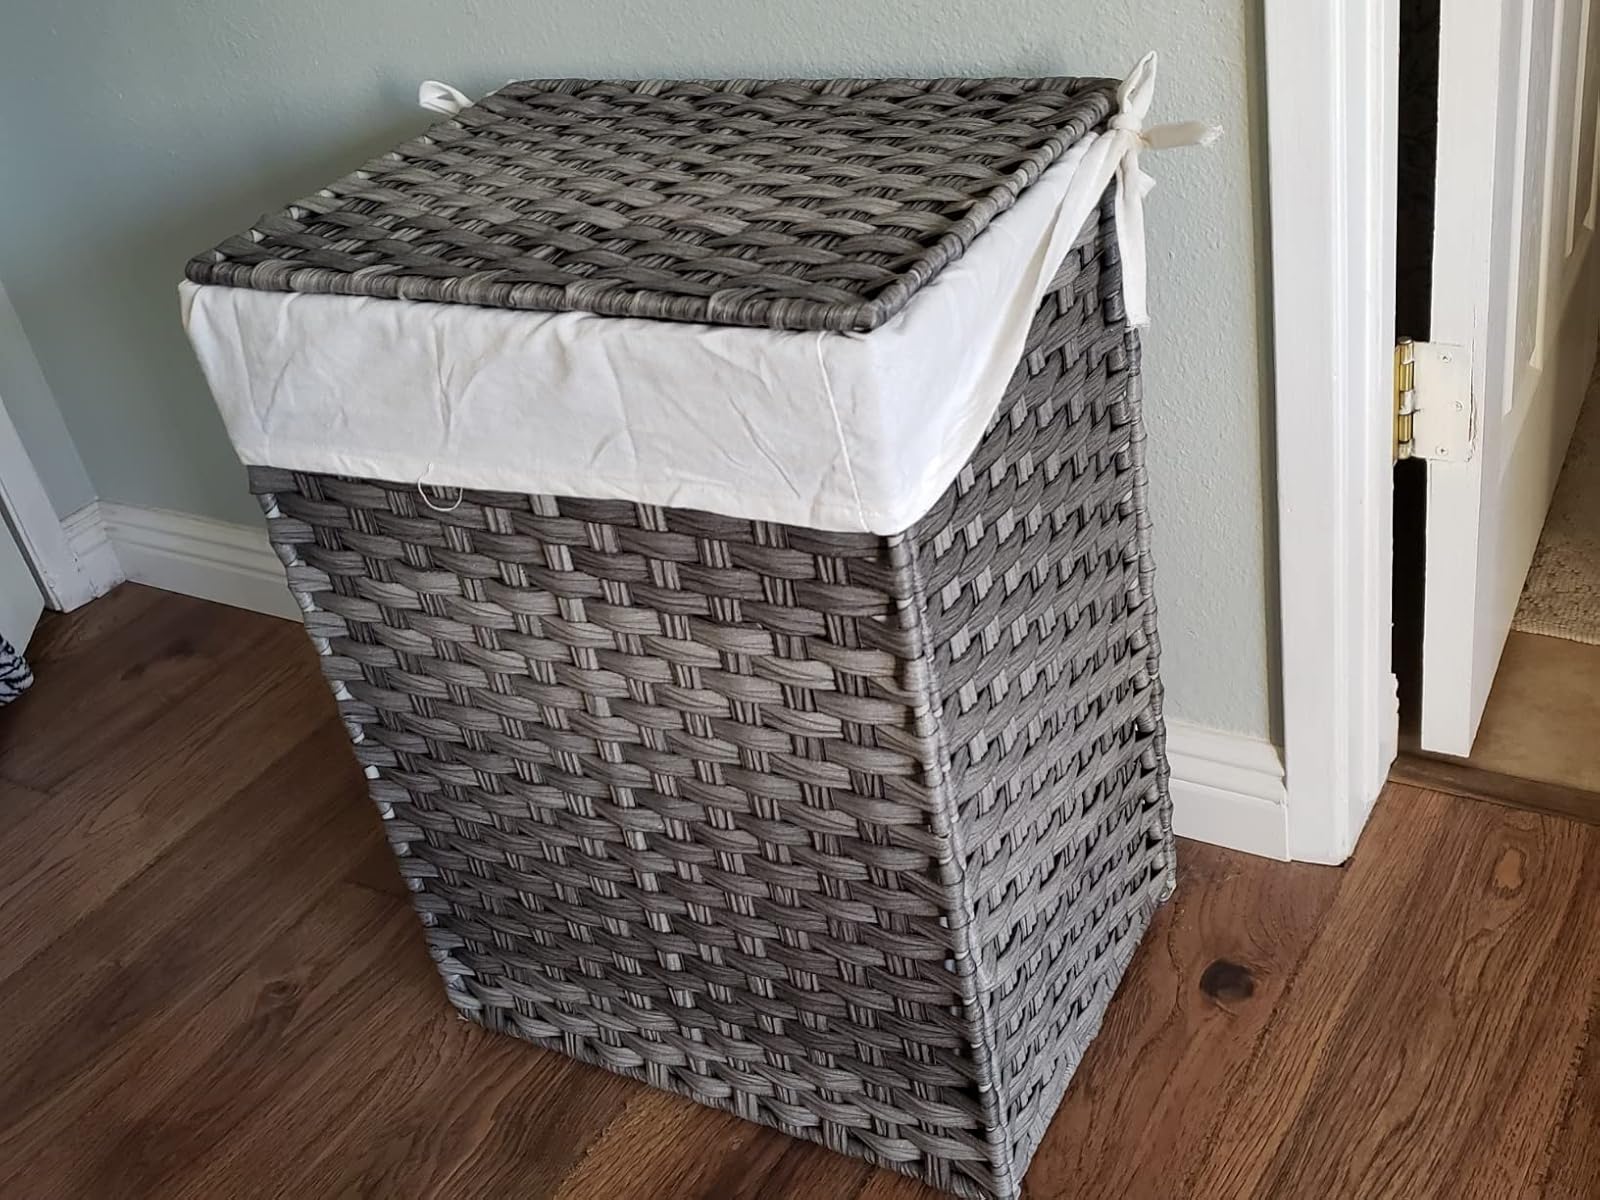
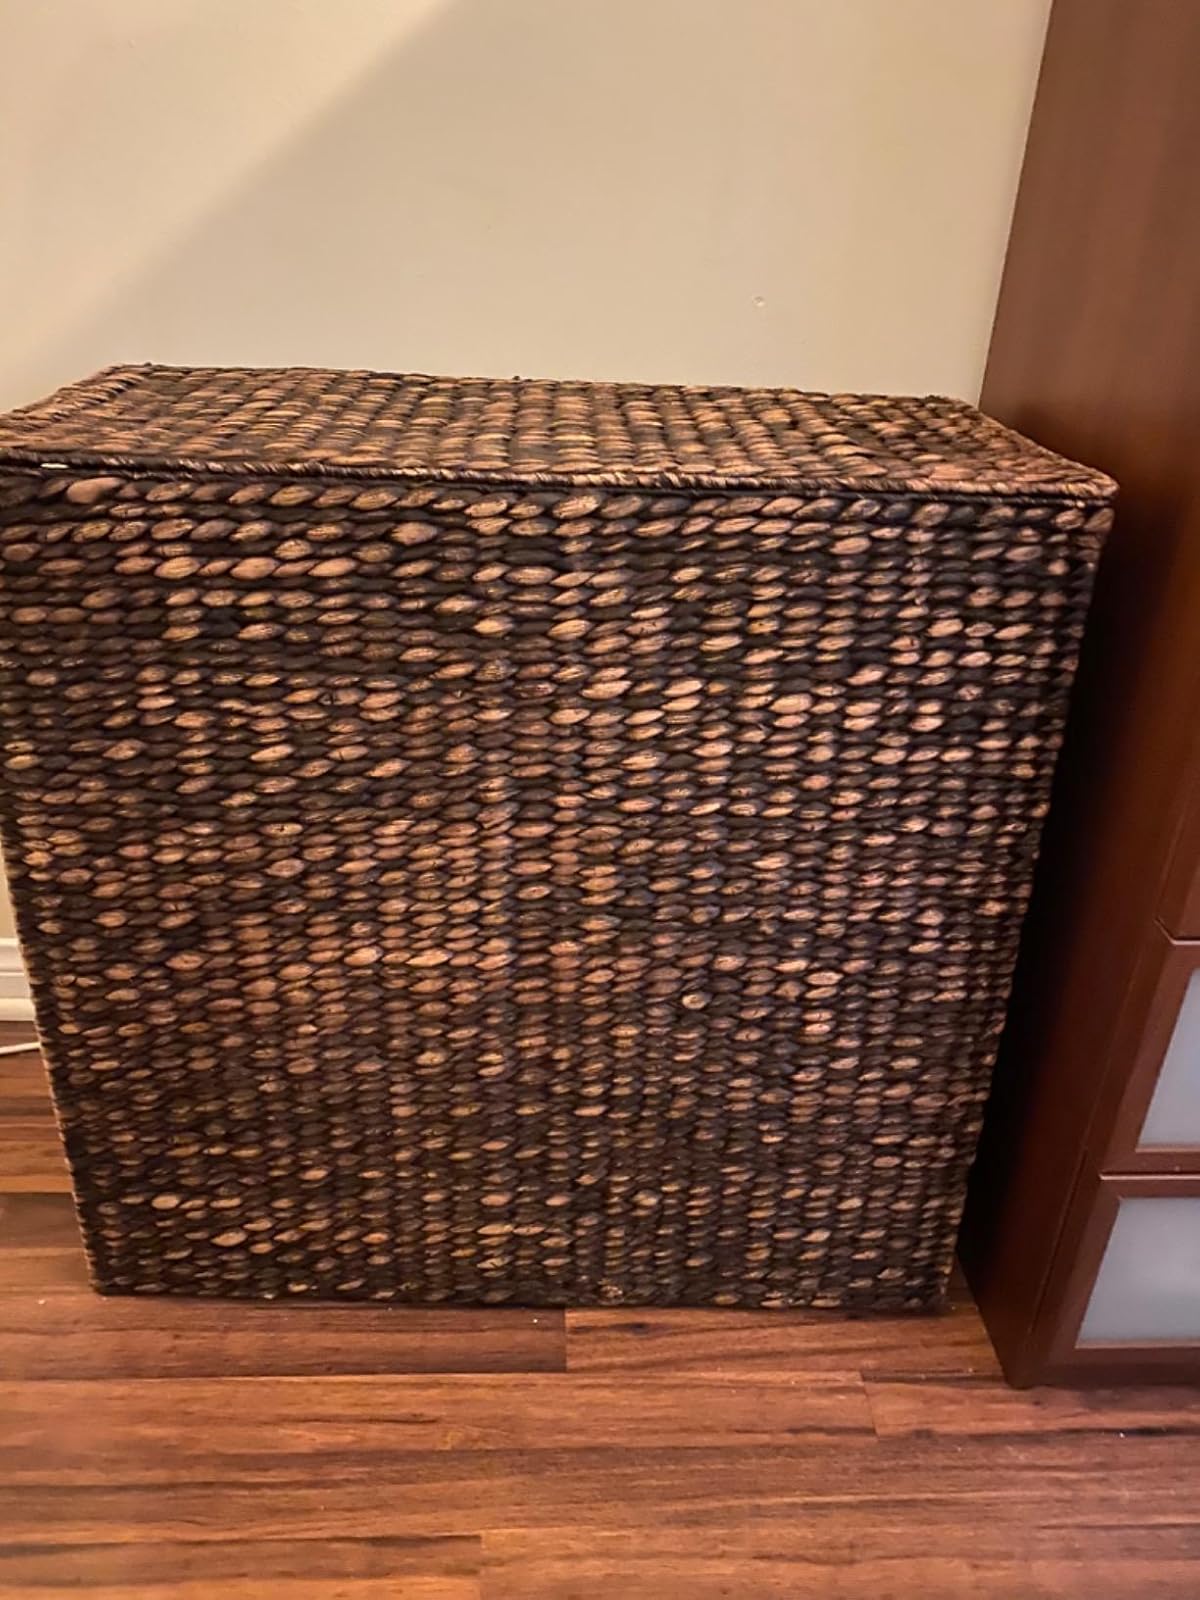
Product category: items_hamper
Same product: no